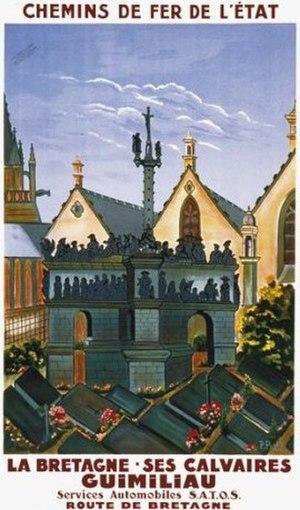
Affiche de propagande touristique des Chemins de fer de l'Etat 1930
Guimiliau [gimiljo] est une commune du département du Finistère, dans la région Bretagne, en France.